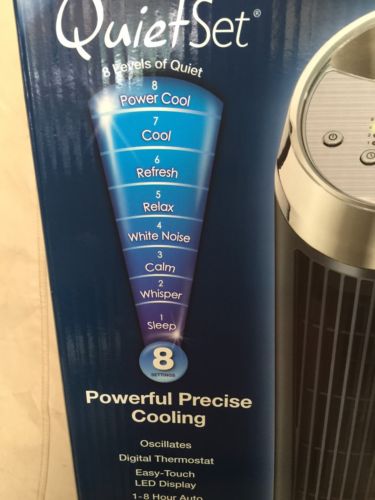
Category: fan